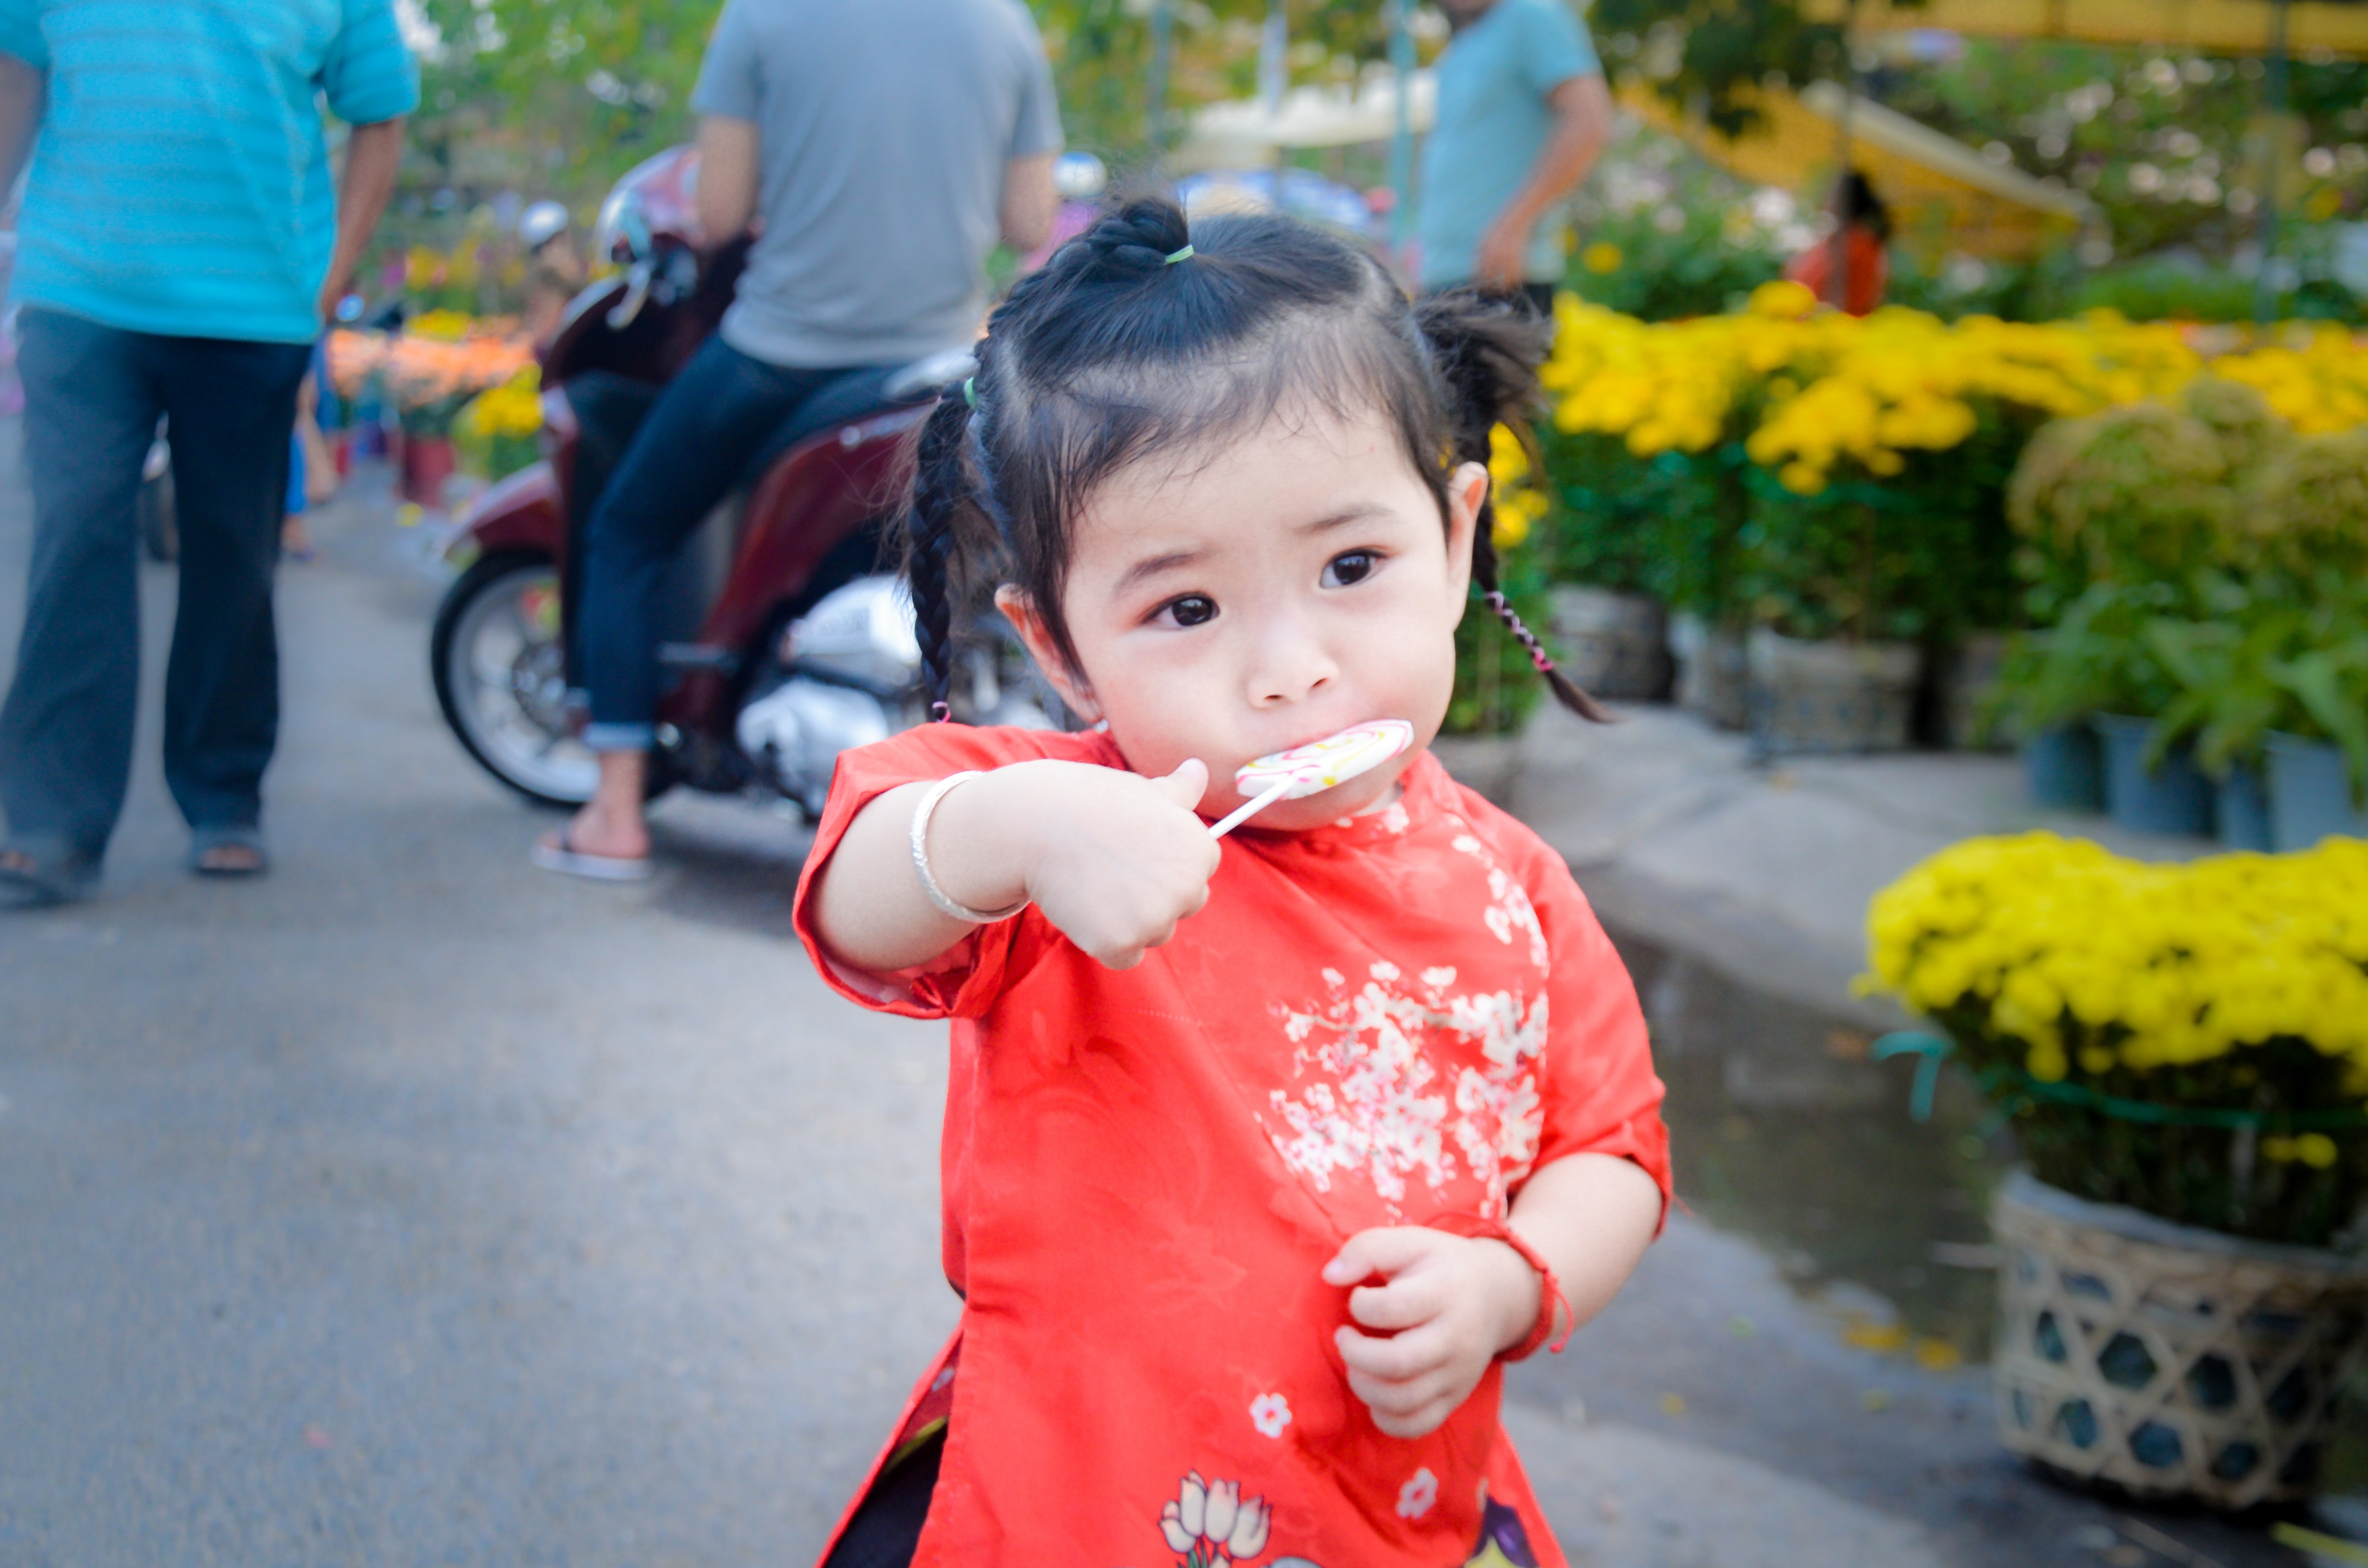
child, beauty, snapshot, toddler, fun, leisure, happy, photography, smile, play